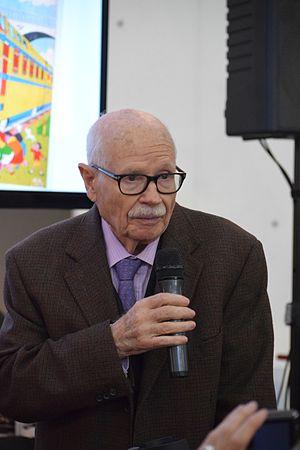
José María Blanco Ibarz, dit Blanco est un auteur de bande dessinée espagnol qui a débuté dans Pulgarcito en 1947 et collaboré à la célèbre revue pour enfants TBO de 1952 à 1983.